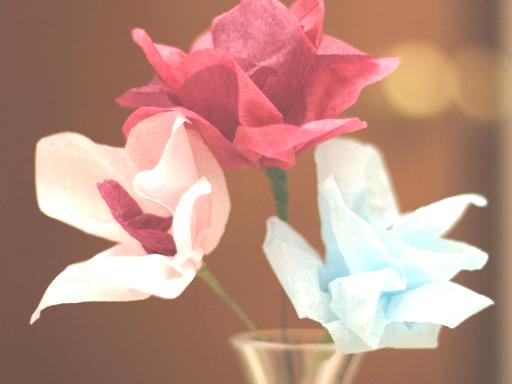
Material: paper